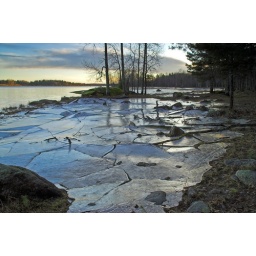
The very first ice is left on land when the level of water in the river sinks